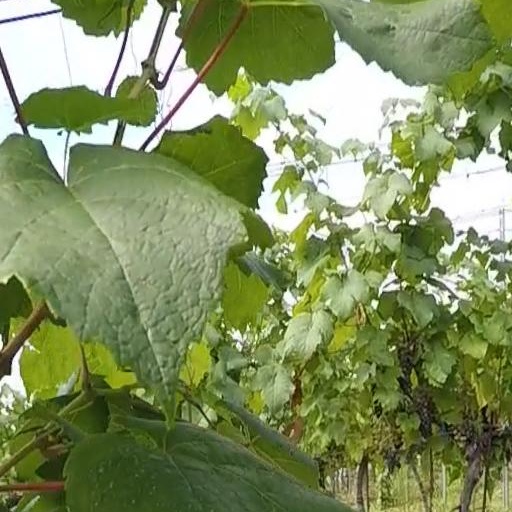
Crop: grape